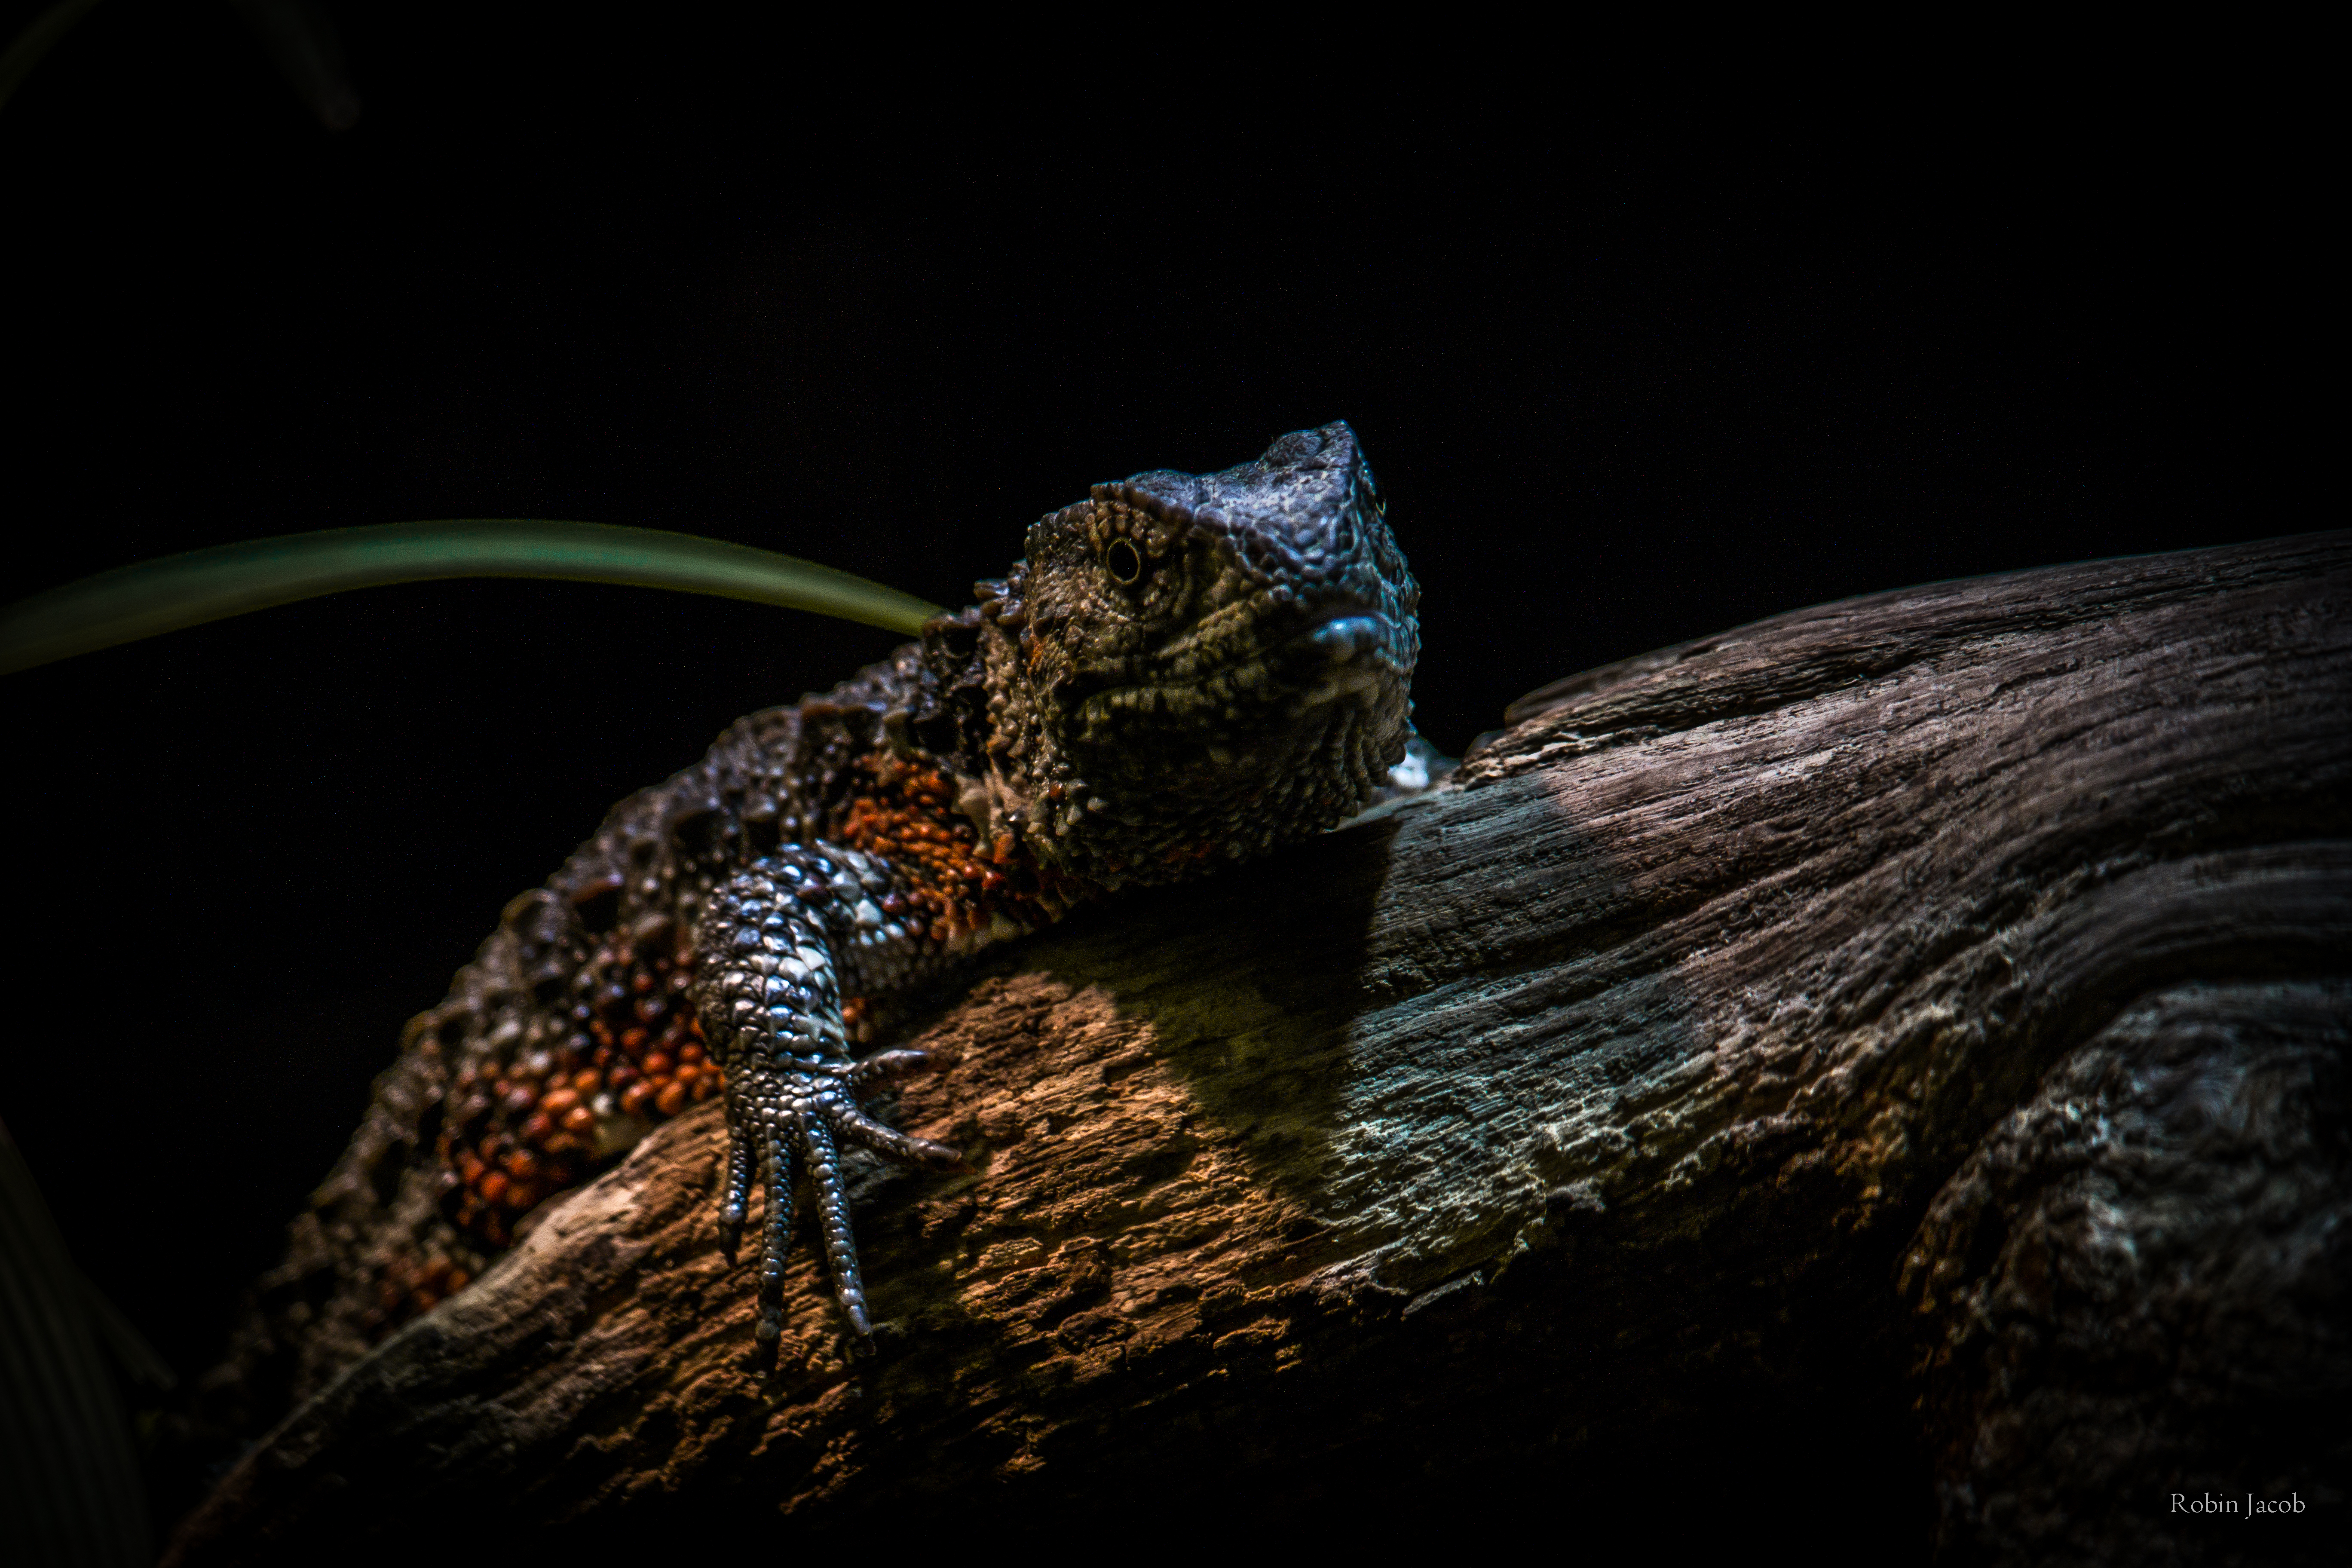
nature, photography, animal, zoo, chinese, darkness, reptile, black, fauna, lizard, crocodile, close up, schwarz, reptil, schnbrunn, tiergarten, echse, krokodilschwanzechse, macro photography, scaled reptile